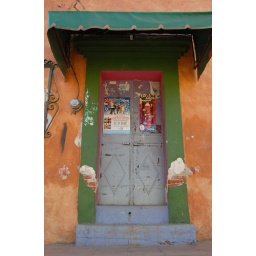
There are so many colorful and interesting doors in the city of Oaxaca. Mexico